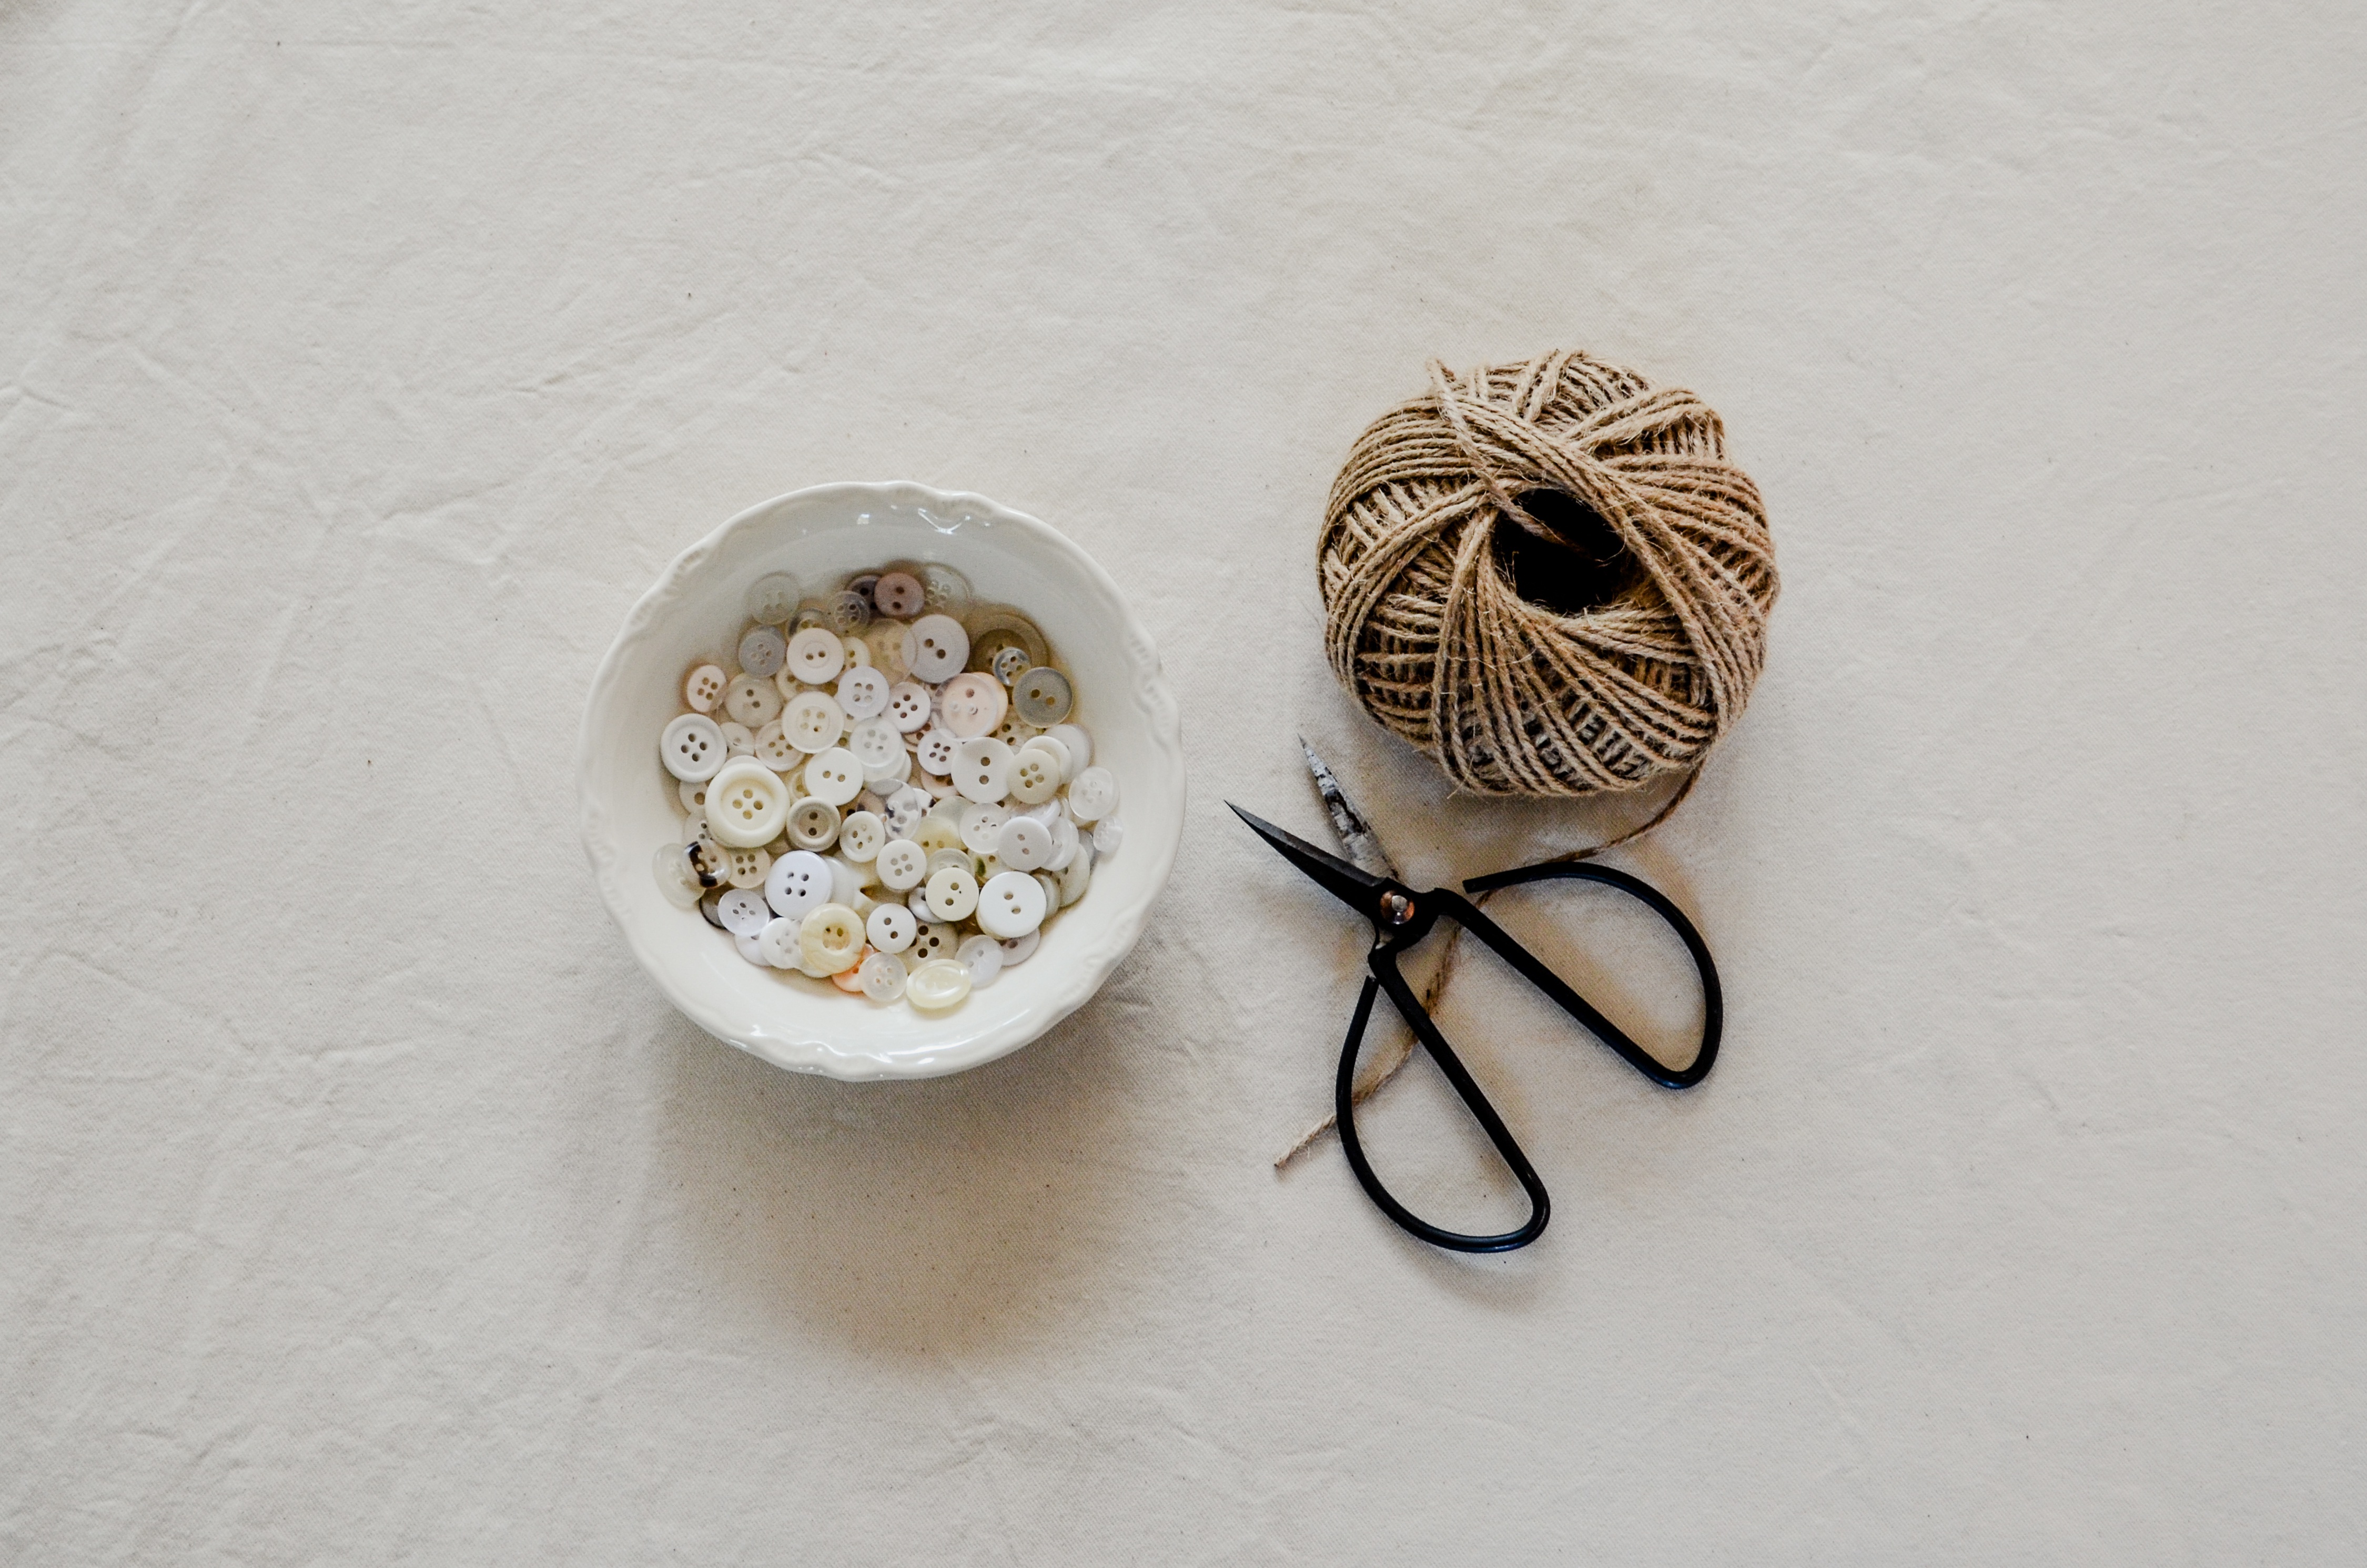
art, tableware, dishware, ingredient, recipe, jewellery, cuisine, dish, circle, serveware, event, fashion accessory, metal, kitchen utensil, body jewelry, font, earrings, pattern, linens, hair accessory